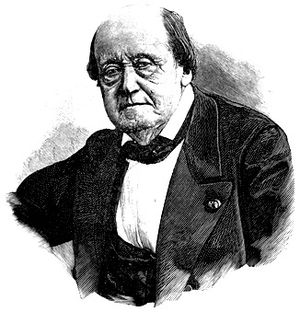
Henri Milne-Edwards
Henri Milne-Edwards var en fremtrædende fransk zoolog.